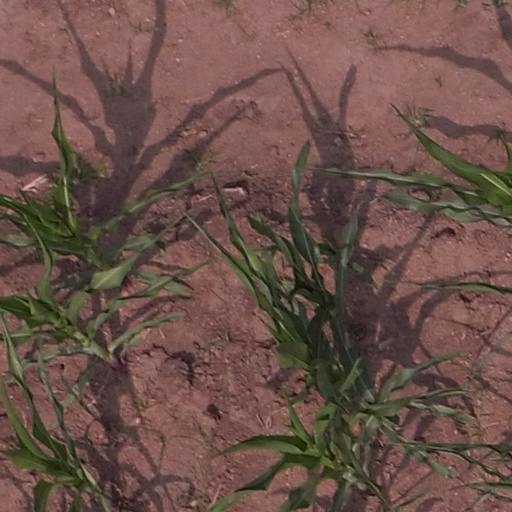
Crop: maize; corn